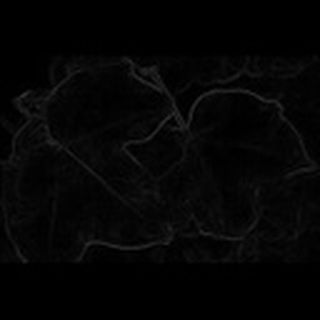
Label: cotton_target_spot